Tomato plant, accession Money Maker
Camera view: horizontal (90 deg, fisheye); turntable rotation: 60 degrees
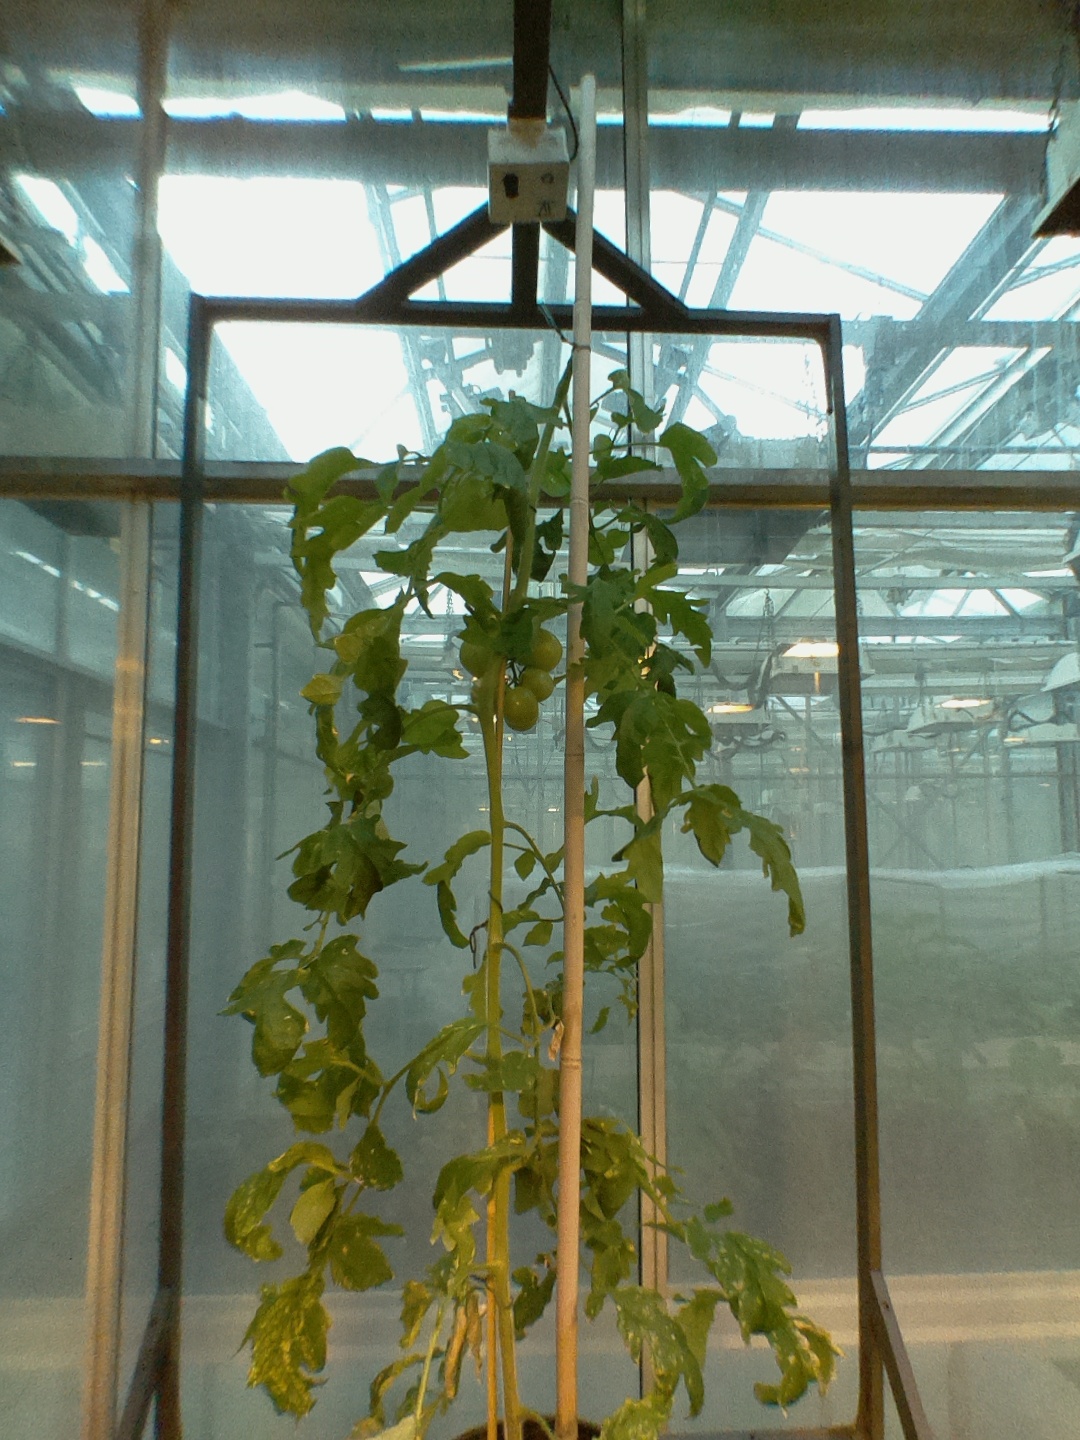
BBCH growth stage 75: 50%-60% of final fruit size